Emperor William Monument (Porta Westfalica)

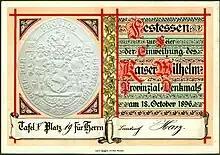
Place card for the inauguration dinner 1896

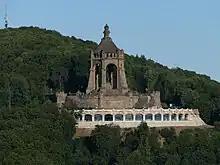
Monument with rebuilt ring terrace, 2018

The Emperor William Monument is located at the extreme eastern end of the range of the Wiehen Hills on the eastern slopes of the Wittekindsberg ( above sea level). It towers above the great gorge of Porta Westfalica, through which the River Weser flows between the Wiehen Hills in the west and the Weser Hills in the east and between the towns of Porta Westfalica in the south and Minden in the north. It is here that the Weser breaks out of the German Central Uplands and winds across the North German Plain. The site used to be on the eastern border of the old Province of Westphalia with Porta Westfalica. The monument lies within the municipality of Barkhausen in the borough of Porta Westfalica.